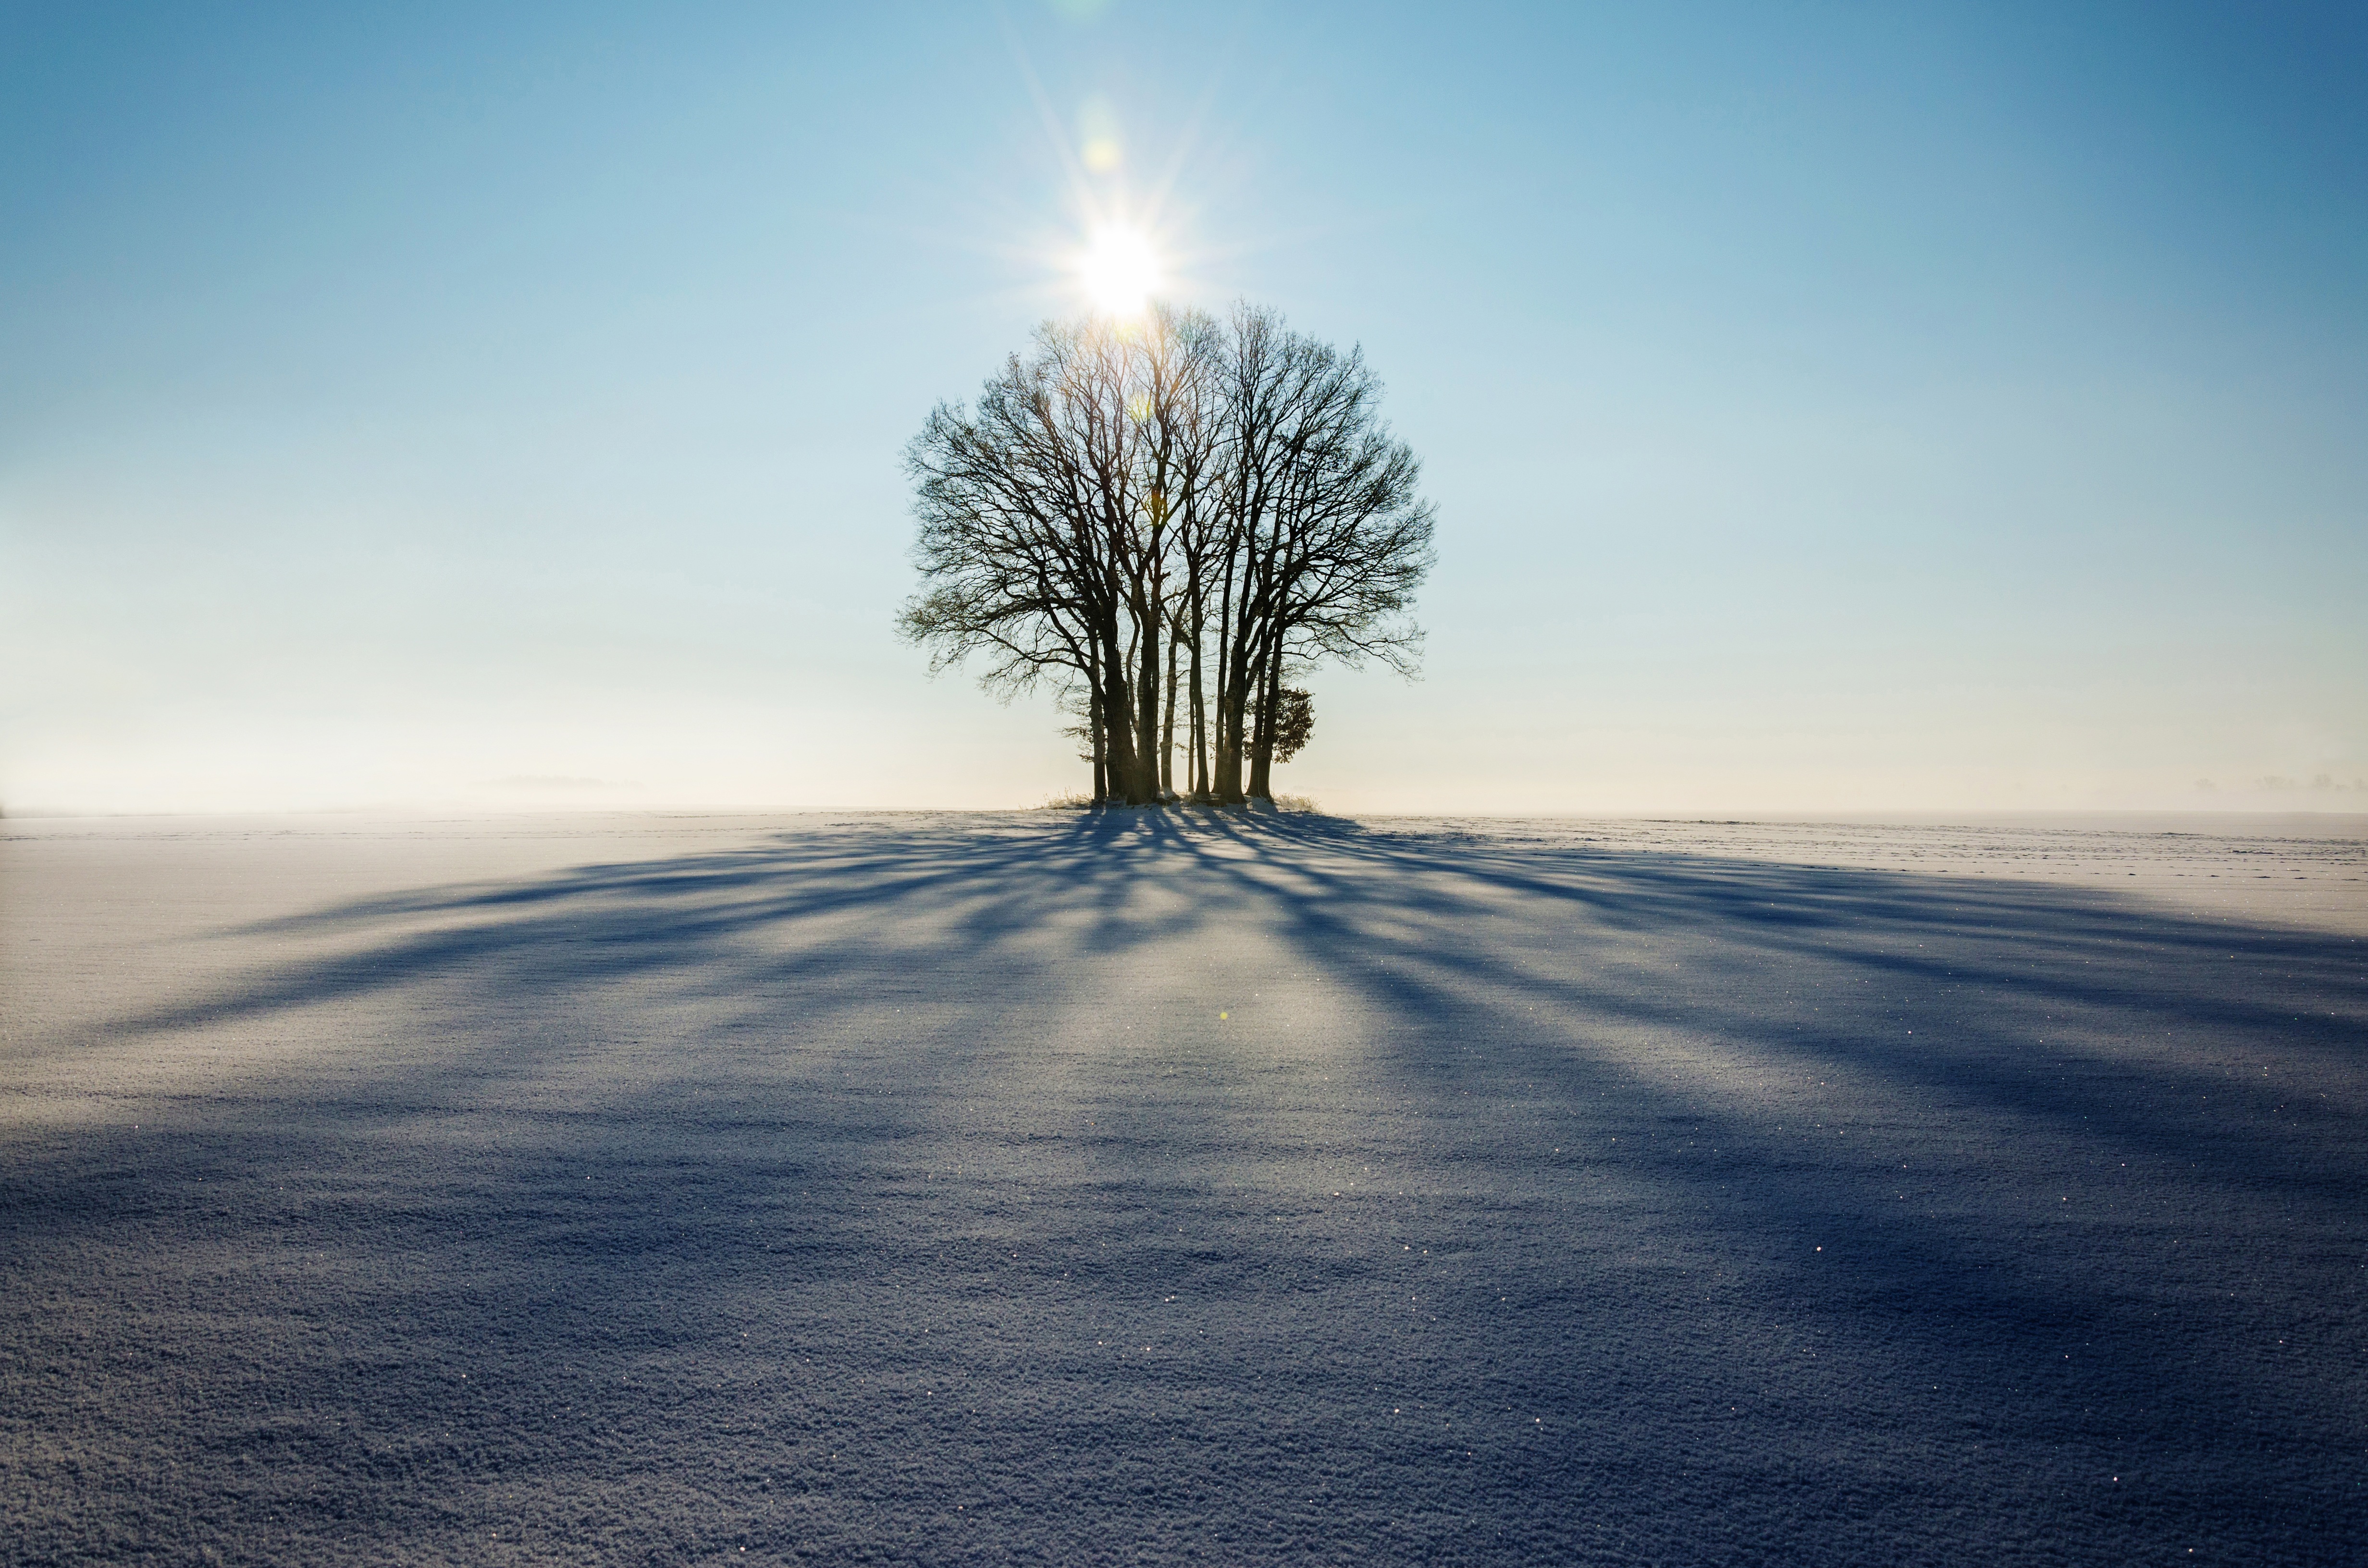
beach, landscape, sea, tree, nature, sand, horizon, snow, winter, light, cloud, sky, sunrise, sunset, mist, sunlight, morning, frost, dawn, atmosphere, dusk, evening, weather, shadow, glow, lonely, apartment, season, day, freezing, the horizon, natural environment, atmospheric phenomenon, sunsige